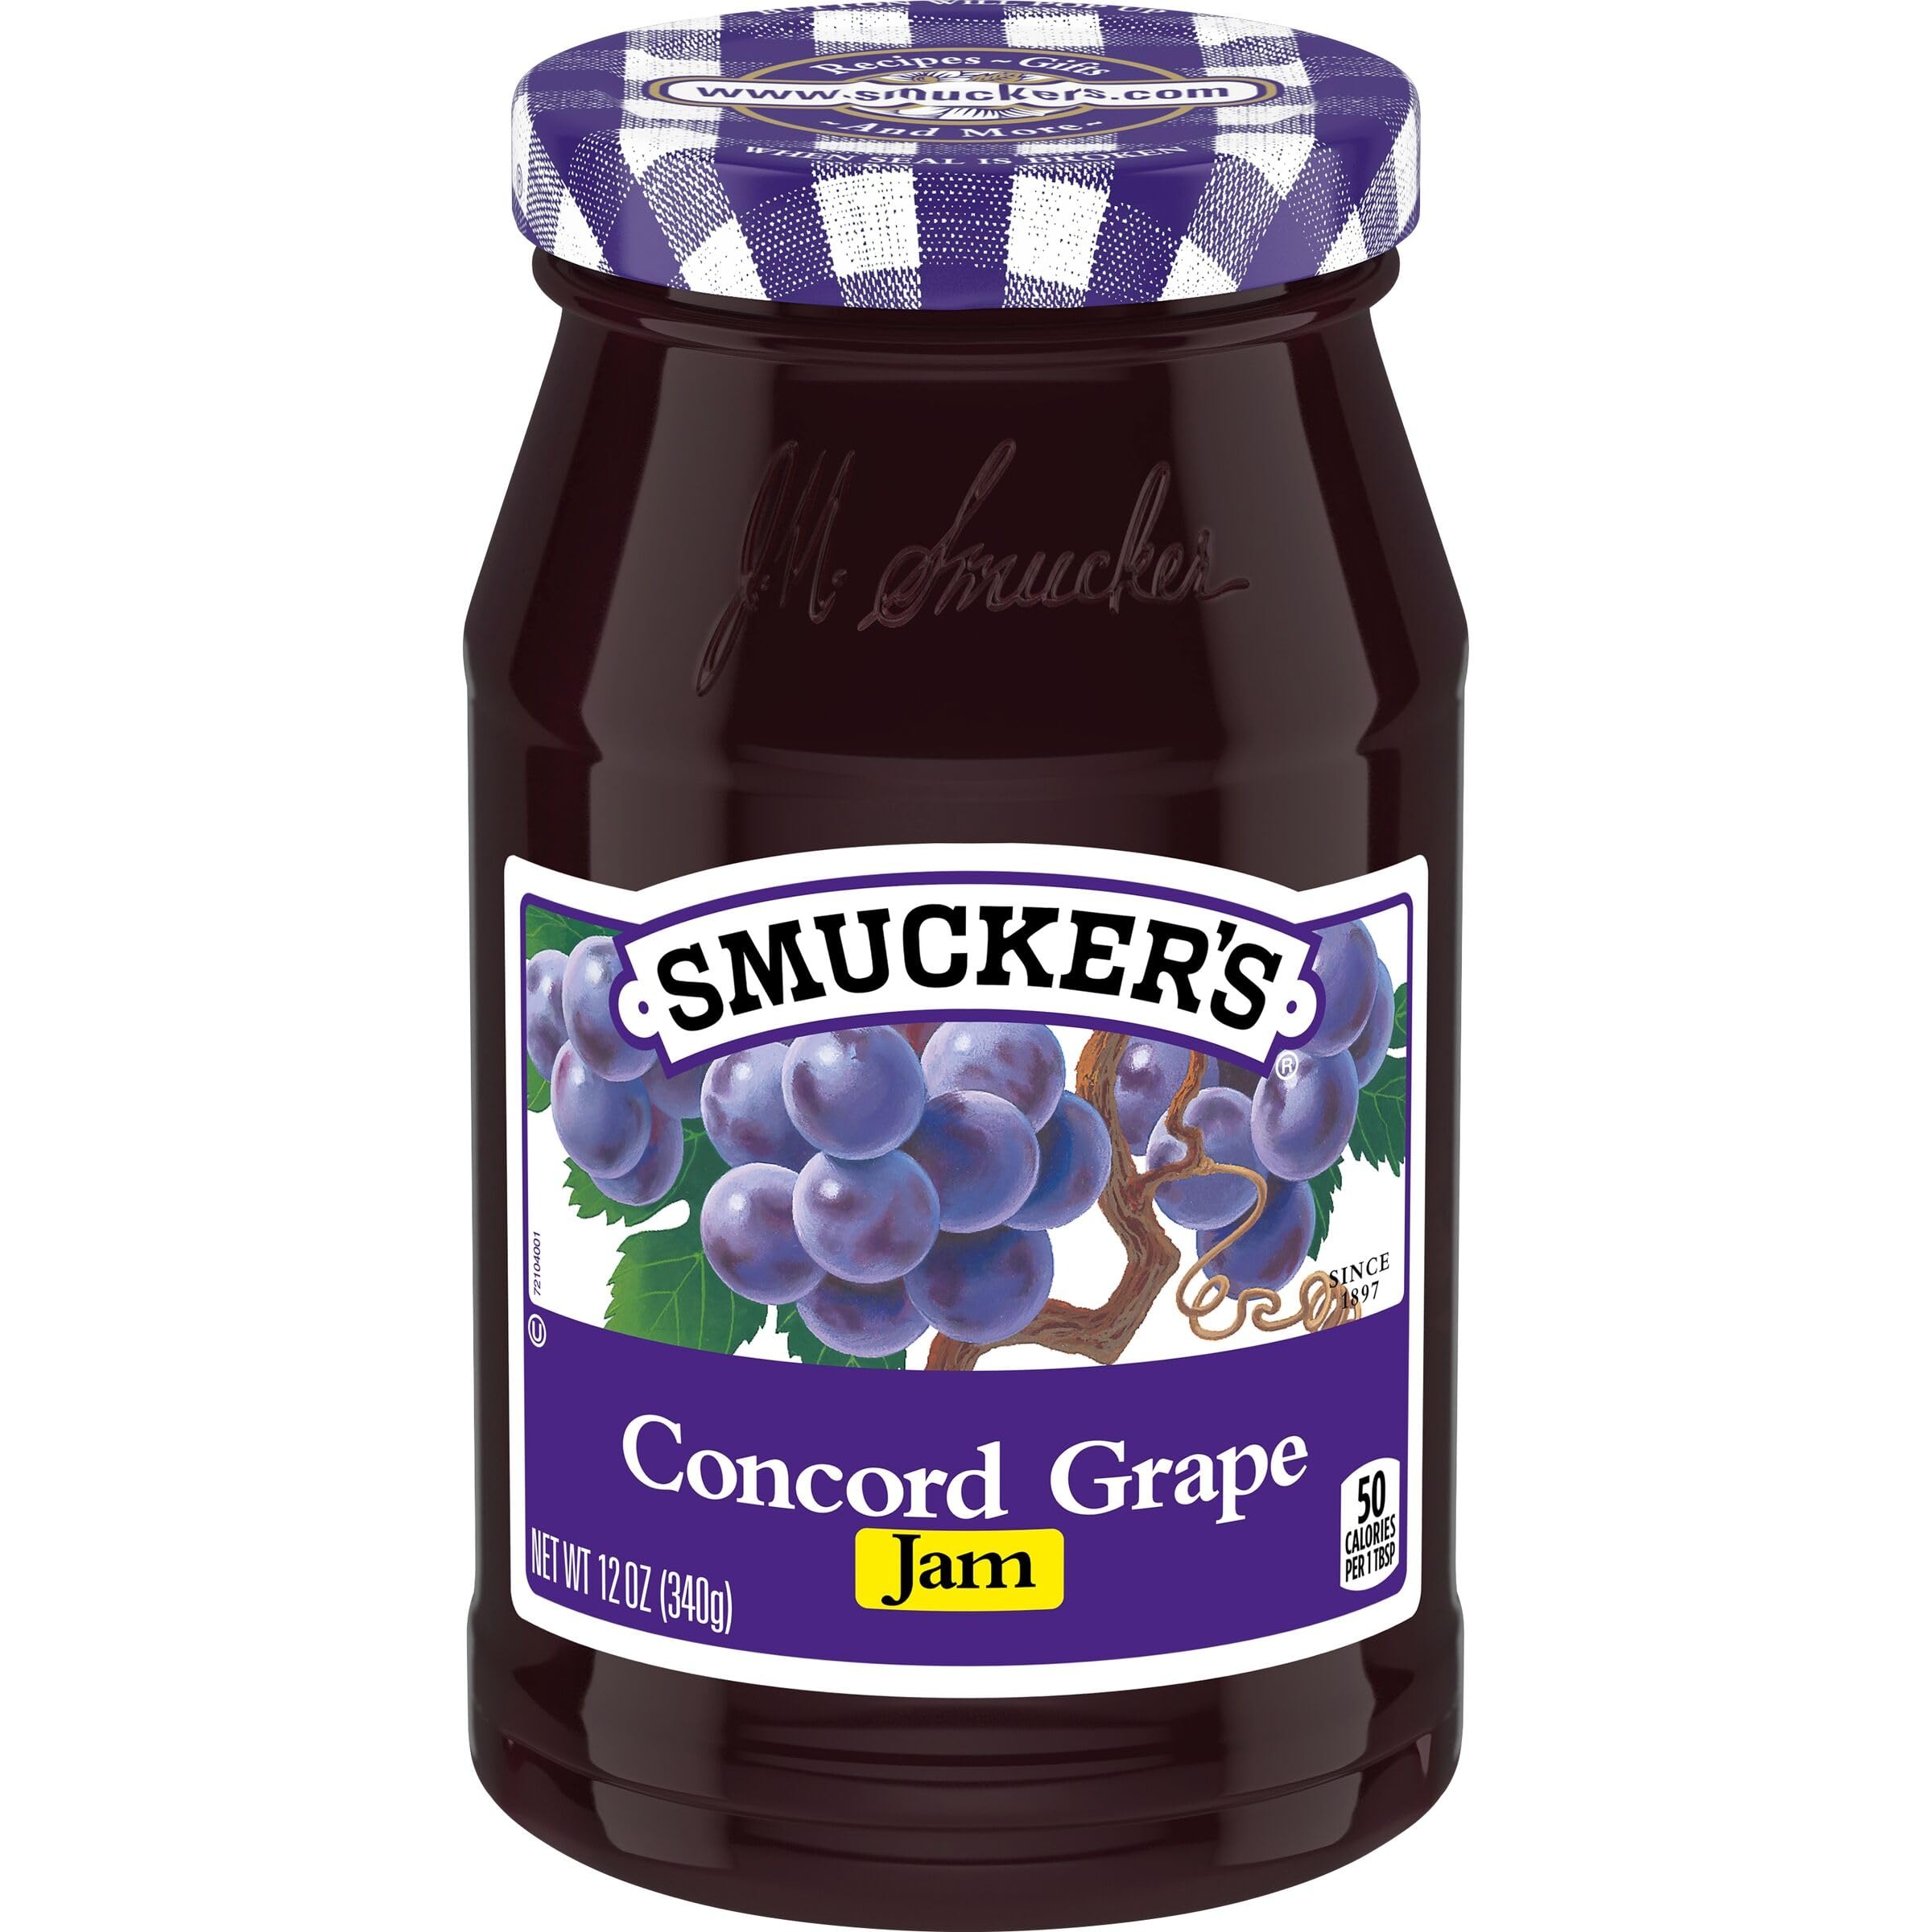
Item Name: Smucker's Concord Grape Jam, 12 Ounces (Pack of 6)
Bullet Point 1: Contains 6- 12 Ounce Jar of Smucker's Concord Grape Jam
Bullet Point 2: Grape flavored jam
Bullet Point 3: Easy to spread
Bullet Point 4: Partner with peanut butter for a classic PB and J
Bullet Point 5: Spread on a scone, add to oatmeal, or use as a sauté base for chicken
Value: 72.0
Unit: Ounce

Price: 25.48